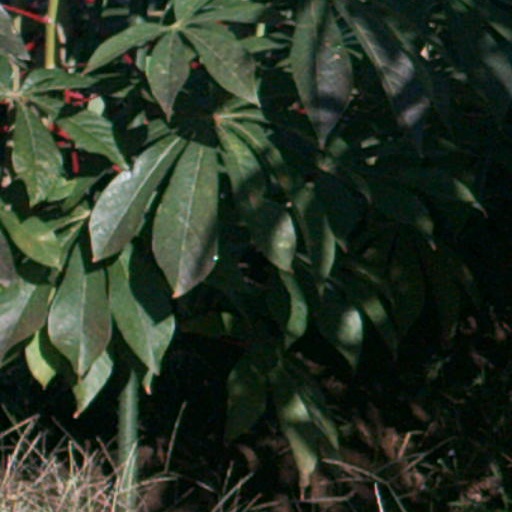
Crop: cassava